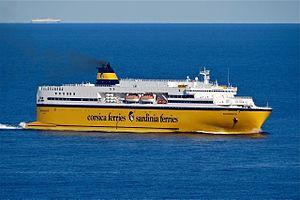
Corsica Ferries - Sardinia Ferries ou simplement Corsica Ferries est une compagnie de navigation maritime privée franco-italienne, qui assure des liaisons maritimes en ferry depuis le continent français et italien vers la Corse, la Sardaigne, Majorque, la Sicile et l'Île d'Elbe. Fondée en 1968 par l'homme d'affaires bastiais Pascal Lota, la compagnie, alors nommée Corsica Line, débute ses activités dans le transport des passagers entre la Corse et l'Italie. Au terme d'une croissance incessante tout au long des années 1970 et 1980 avec notamment l'ouverture d'une ligne vers la Sardaigne en 1982, la société bastiaise s'installe sur le marché français avec l'ouverture des lignes au départ de Nice en 1996 puis de Toulon en 2000. S'appuyant sur un mode de fonctionnement économique inspiré du low cost, la compagnie devient dès 2002 leader sur le marché, en nombre de passagers transportés, entre la métropole, l'Italie et la Corse, surpassant l'ex-compagnie publique, la SNCM.